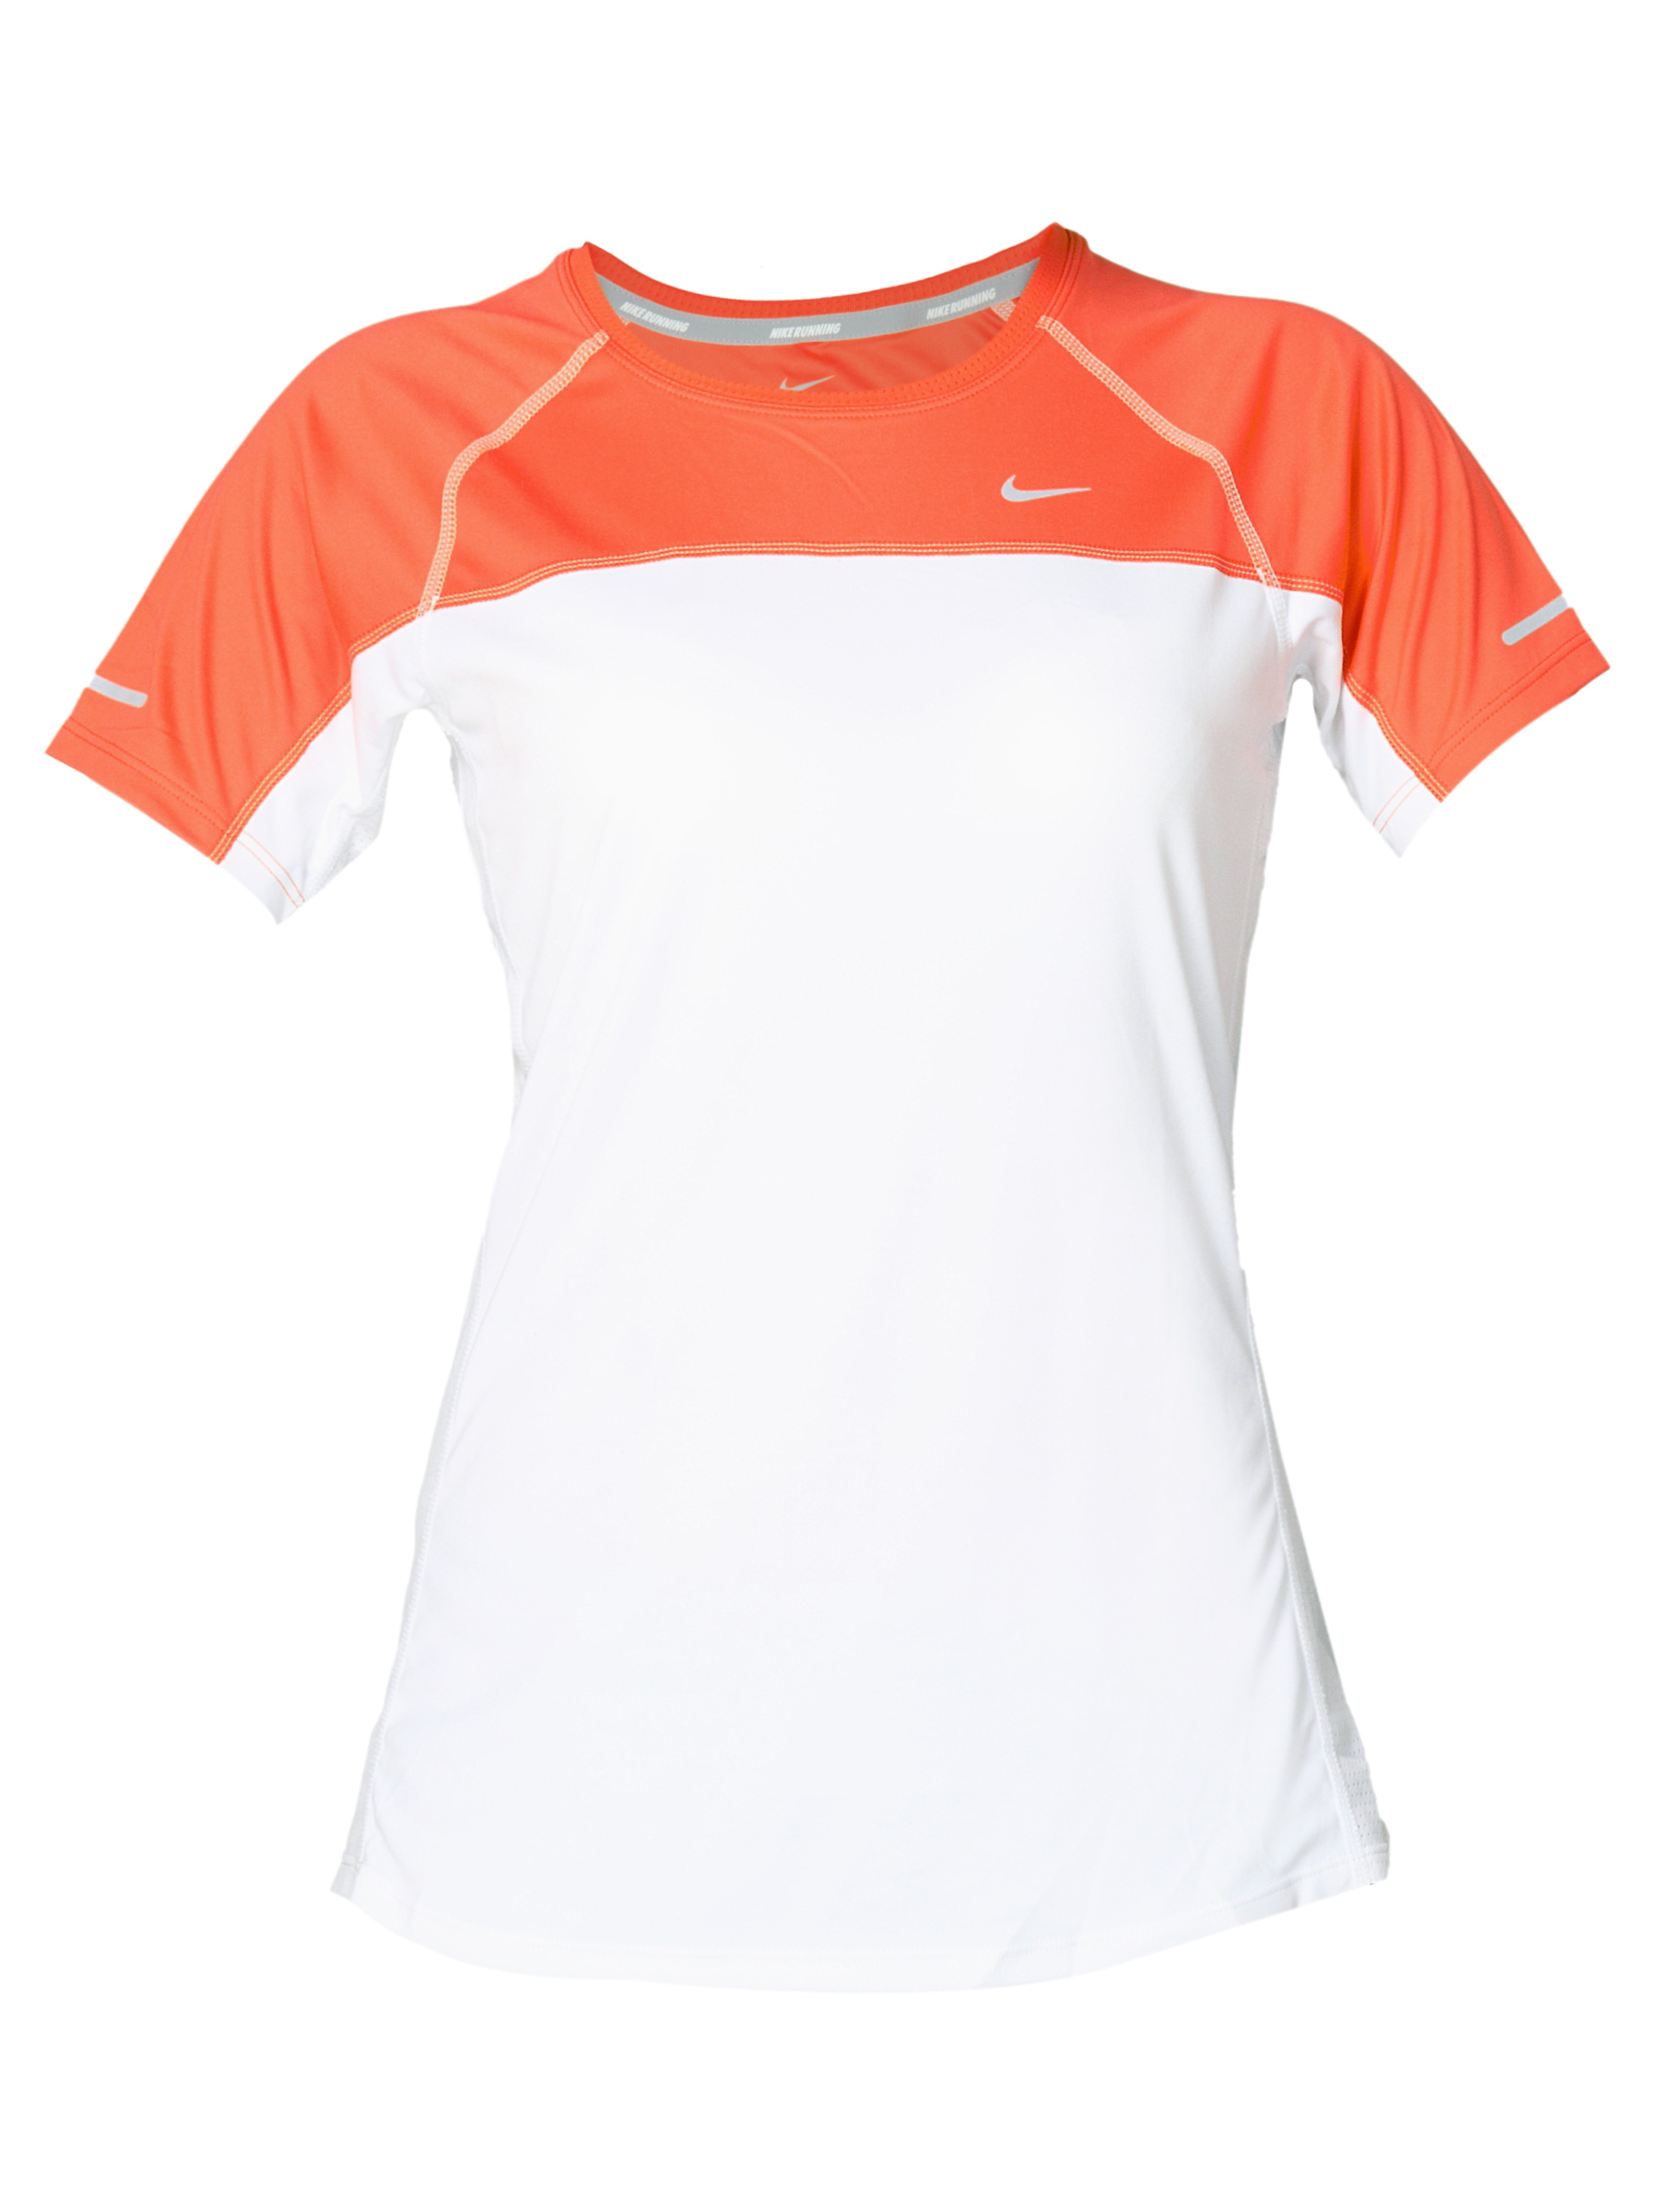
Nike Women's Miler Orange White T-shirt
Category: Apparel / Topwear / Tshirts
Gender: Women
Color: White
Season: Summer 2011
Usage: Sports